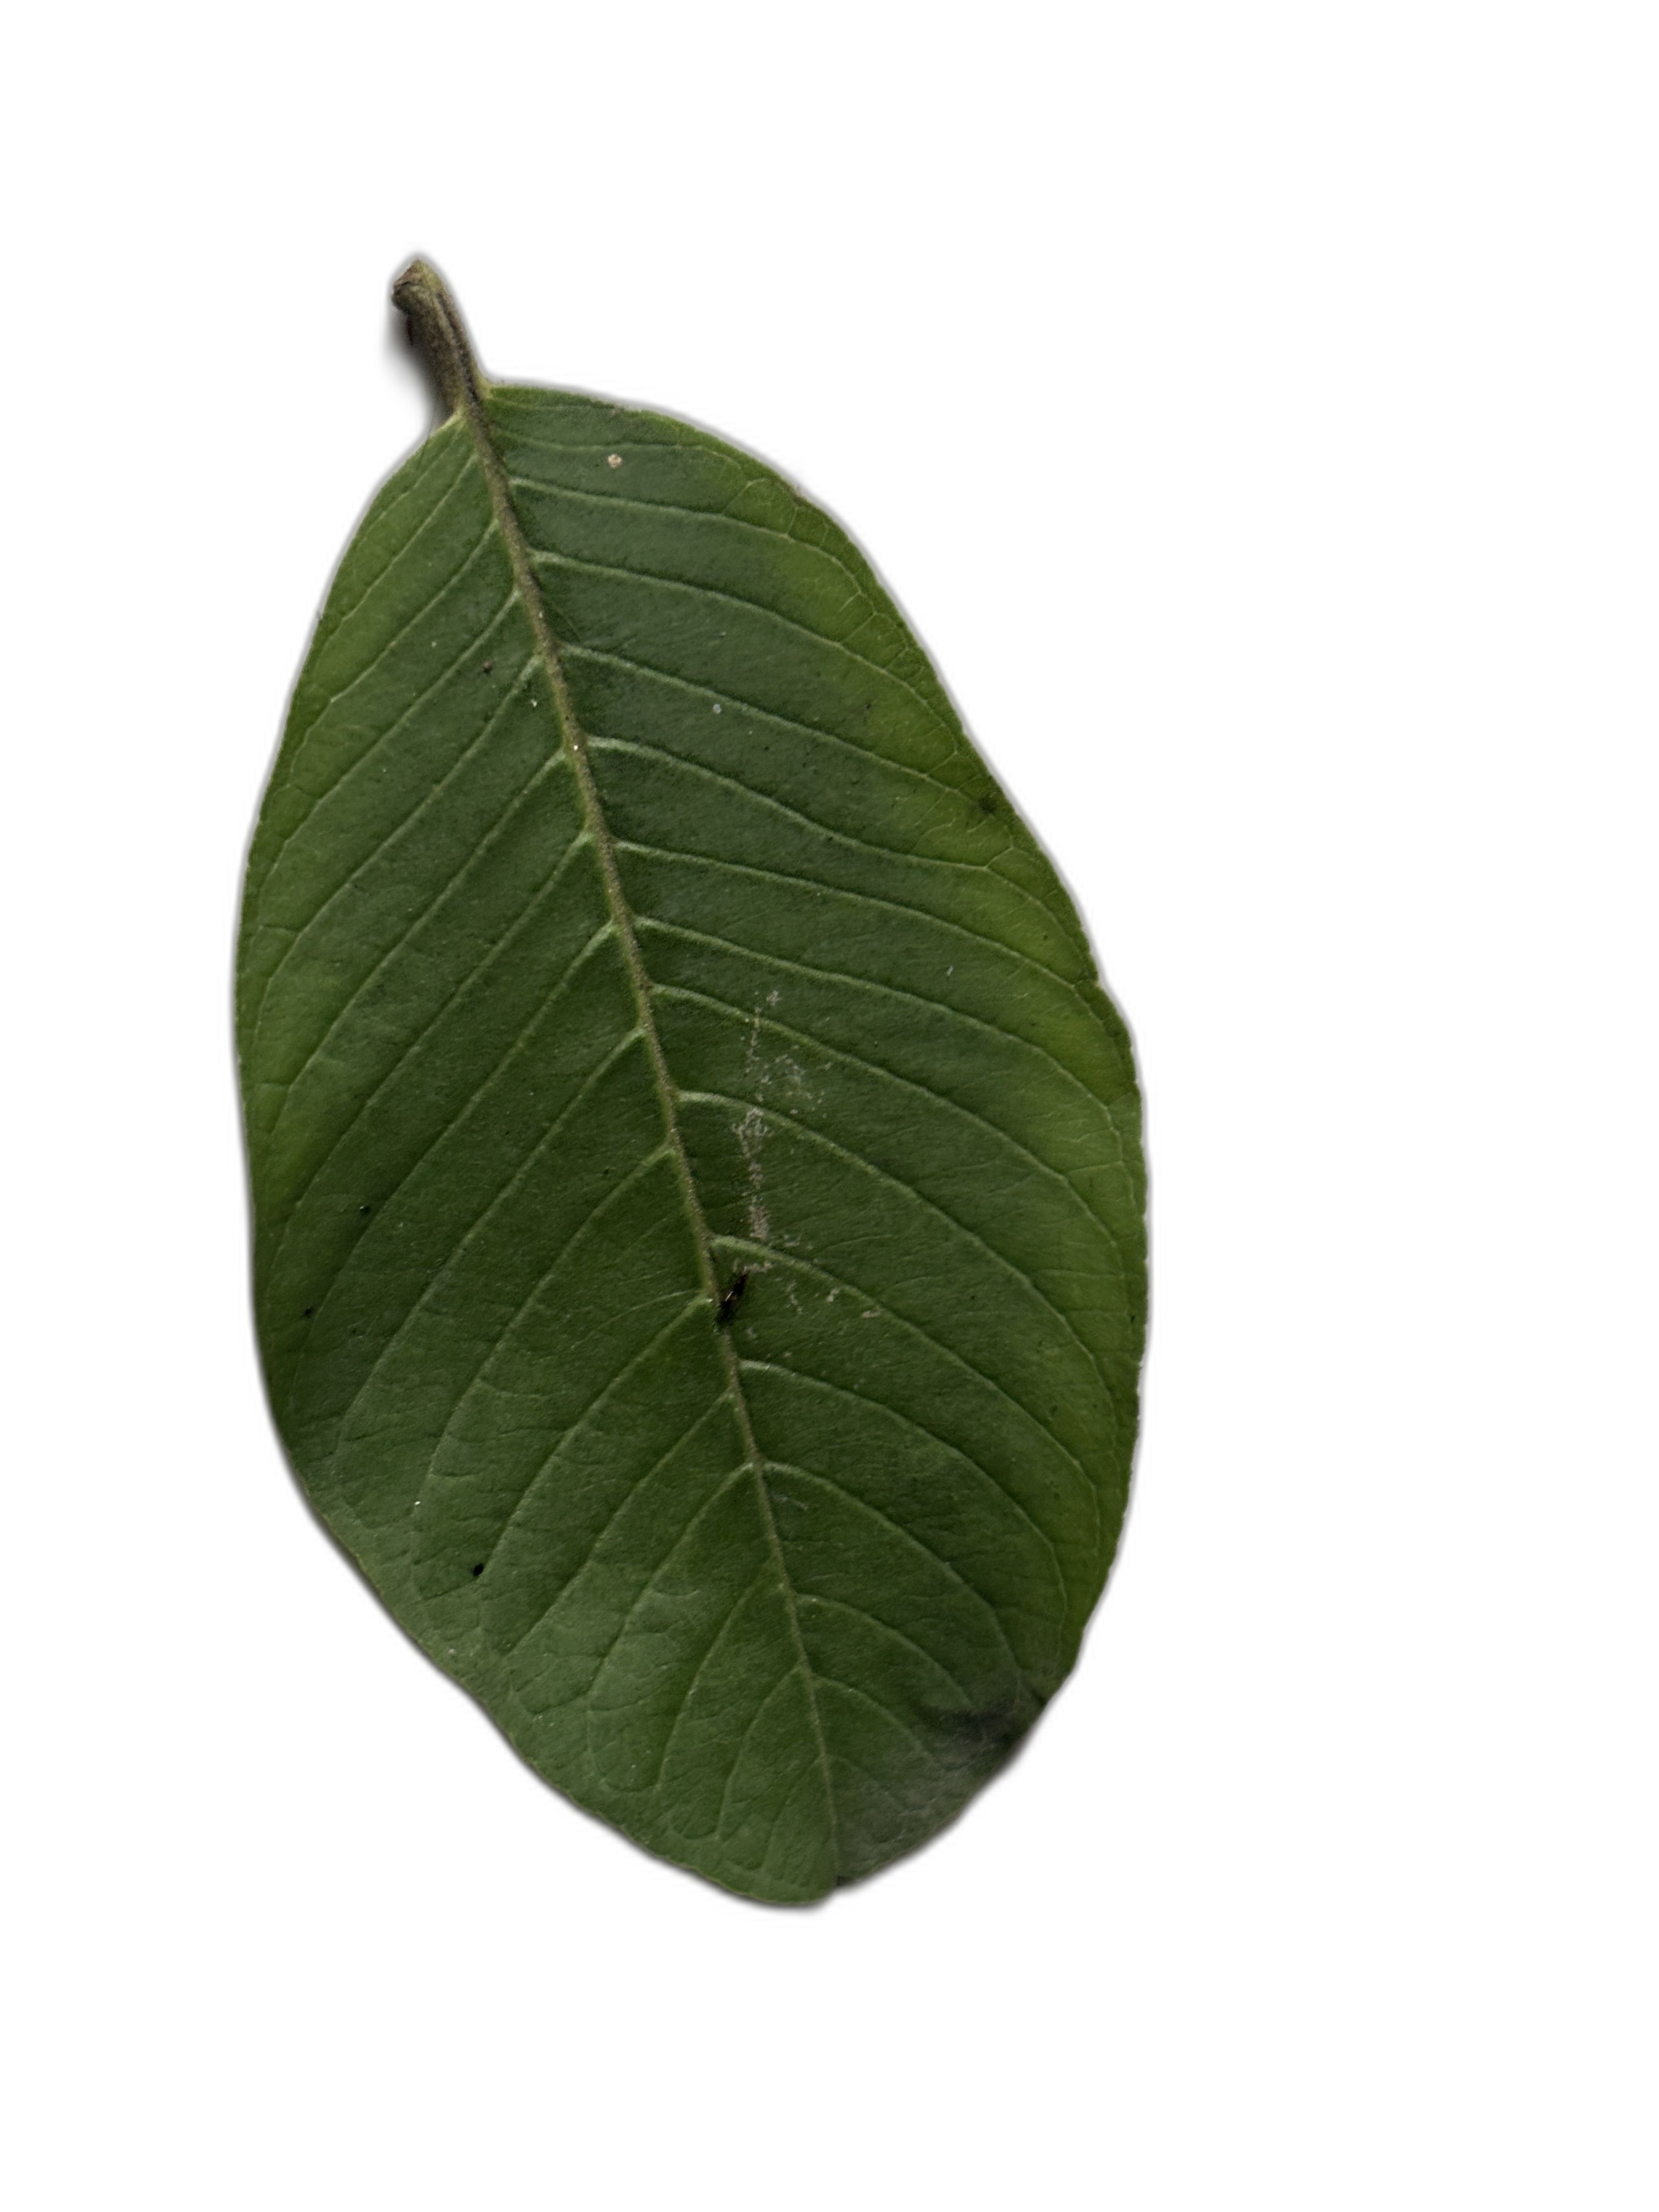
Plant part: leaf
Disease: Healthy